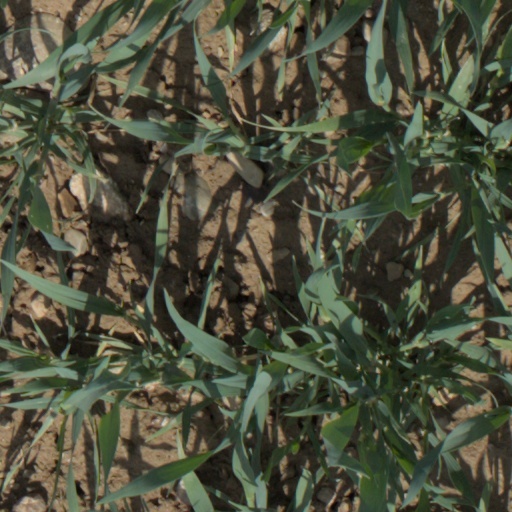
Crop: wheat